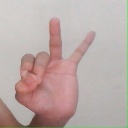
अक्षर: ण